Gontães

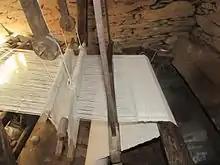
Weaving

Weaving was a local practice used to make towels, sheets, curtains and textiles, which were often decorated with crochet and embroidery. This is no longer a custom of the area.